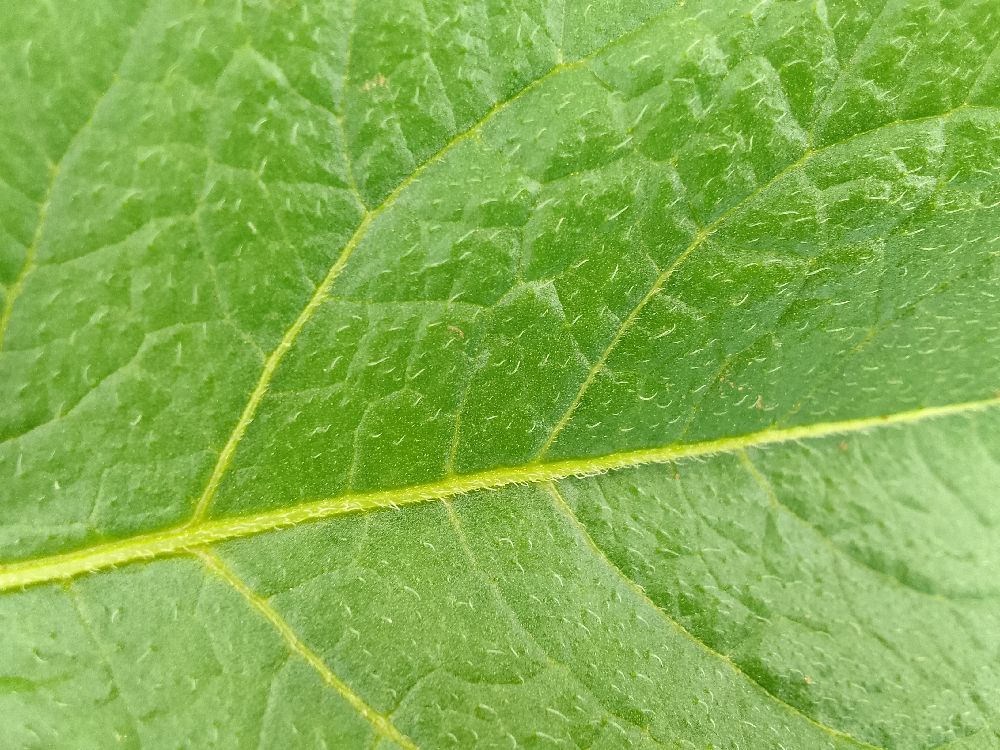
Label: Healthy